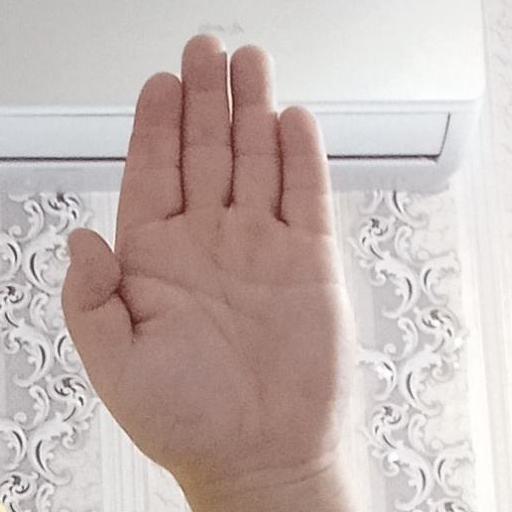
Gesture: stop